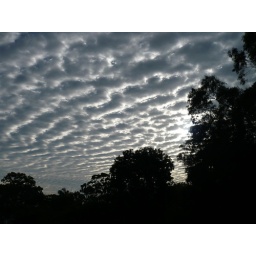
The clouds in the sky. Notice the trees that add a natural border